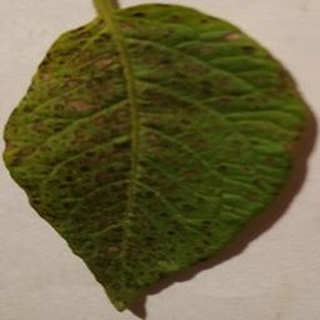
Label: potato_early_blight